Enterprise Engine and Foundry Co.

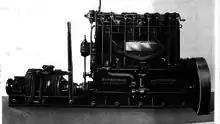
Profile view of Enterprise Engine. 1918

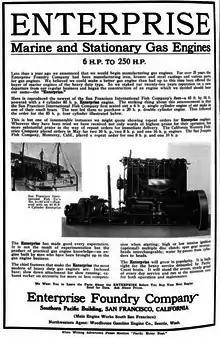
Advertisement from Pacific Motorboat Magazine 1918

The Enterprise Foundry Company was incorporated in 1908. On 28 November 1940 the company name was changed to Enterprise Engine & Foundry Company to reflect the changed nature of the business. The original foundry was established in 1886.